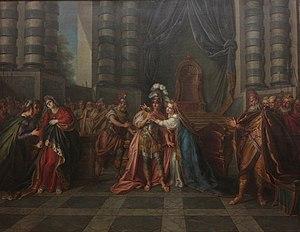
Rodogune et Cléopâtre par Charles Antoine Coypel, 1749
Les Séleucides sont une dynastie de l'époque hellénistique issue de Séleucos Iᵉʳ, l'un des Diadoques d'Alexandre le Grand, qui a constitué un empire formé de la majeure partie des territoires orientaux conquis par Alexandre, allant de l'Anatolie à l'Indus. Les Séleucides règnent de la fin du IVᵉ au Iᵉʳ siècle av. J.-C., avec pour cœur politique la Syrie, d'où l'appellation courante dès l'Antiquité de « rois de Syrie ». Les Séleucides règnent jusqu'au IIᵉ siècle av. J.-C. sur la Babylonie et la Mésopotamie dans la continuité des Perses achéménides. La Perside et la Médie ont quant à elles été plus difficilement soumises. Les Séleucides ont dû faire face à la volonté sécessionniste de nombreux territoires, comme le royaume gréco-bactrien, le royaume d'Arménie, le royaume de Pergame ou la Judée. Au milieu du IIᵉ siècle av. J.-C., la majeure partie des provinces iraniennes et mésopotamiennes tombent entre les mains des Parthes. En 64 av. J.-C., fortement amoindri par d'inextricables querelles de succession, le royaume passe sous la tutelle des Romains.
Rodogune est une tragédie en cinq actes et en vers de Pierre Corneille présentée pour la première fois en 1644 ou 1645 et publiée en 1647. Elle connaît un grand succès et Corneille lui-même aurait considéré qu'il s'agissait d'une de ses meilleures pièces. Le sujet de la pièce, qui se déroule à Séleucie, est emprunté à Appien comme il l'écrit lui-même dans l'avertissement de la première édition de la pièce. Dans la pièce de Corneille, le personnage de Cléopâtre est inspiré de Cléopâtre Théa, princesse lagide et reine de Syrie.
Rhodogune est une princesse parthe, fille du roi Mithridate Iᵉʳ, qui règne de 171 à 138 av. J.-C., et sœur de Phraatès II qui règne de 138 à 127. Elle a été mariée au roi séleucide Démétrios II Nicator. Sa destinée a inspiré Corneille pour sa pièce Rodogune.